Knickerbocker Trust Company

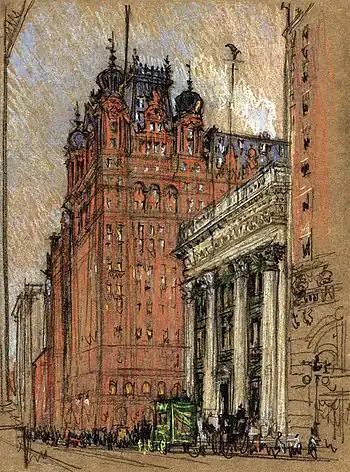
The Knickerbocker Trust and The Waldorf-Astoria Hotel, charcoal and pastel on brown paper by Joseph Pennell, ca. 1904–1908

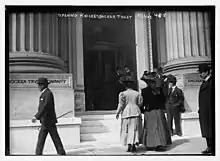
The opening of the Knickerbocker Trust office at the northwest corner of 34th Street and Fifth Avenue

The bank was chartered in 1884 by Frederick G. Eldridge, a friend and classmate of financier J.P. Morgan. As a trust company, its main business was serving as trustee for individuals, corporations and estates. Eldridge was the founding president serving until his death in 1889. Eldridge was succeeded by John P. Townsend, who served as president for five years until he resigned to become president of the Bowery Savings Bank. After Townsend's resignation, Robert Maclay was unanimously chosen to be the new president, with Charles Tracy Barney as vice president. When Maclay retired in 1897, Barney was elected president.